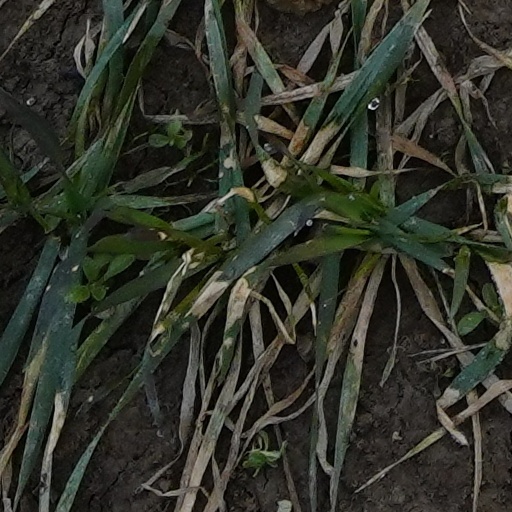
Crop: wheat